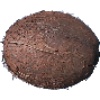
Label: cocos